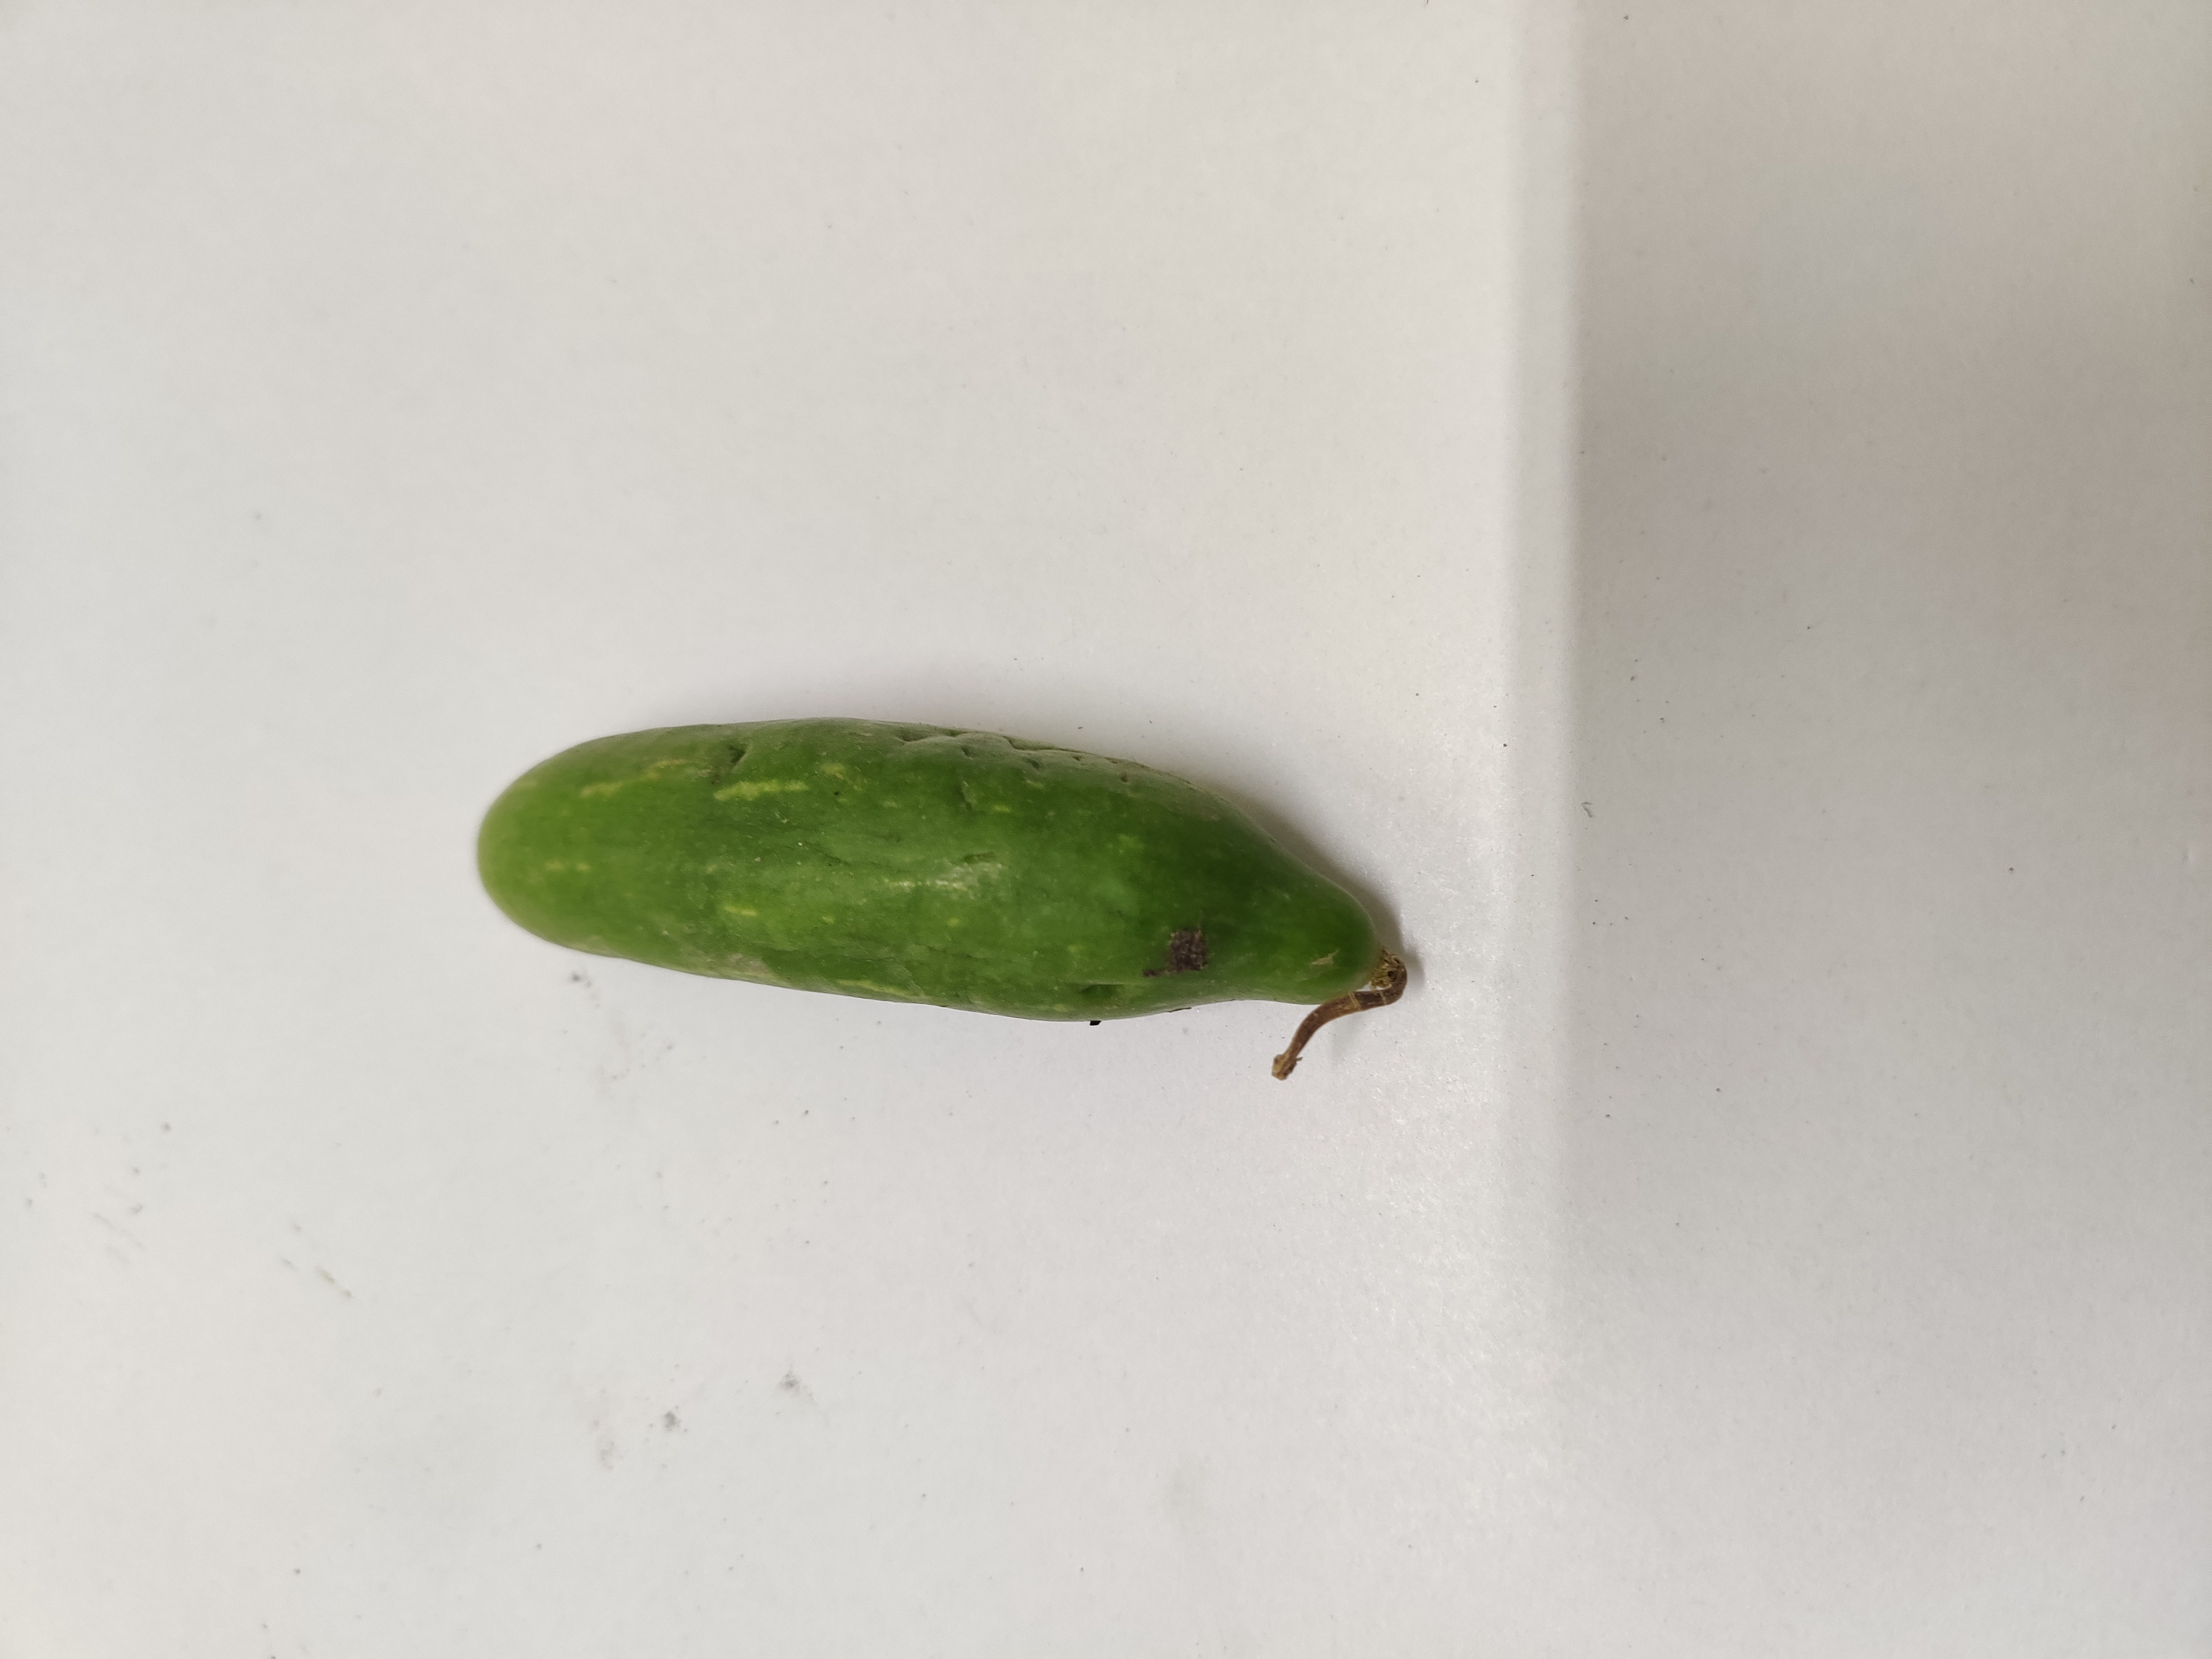
Crop: Ivy Gourd
Condition: Damaged